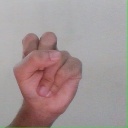
अक्षर: स